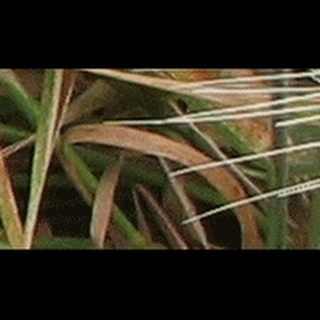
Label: wheat_brown_rust